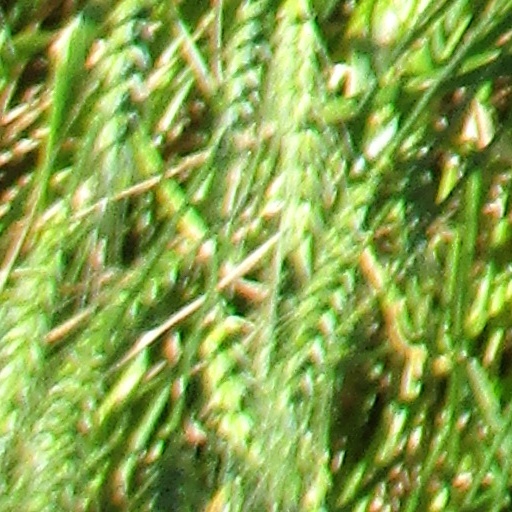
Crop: wheat